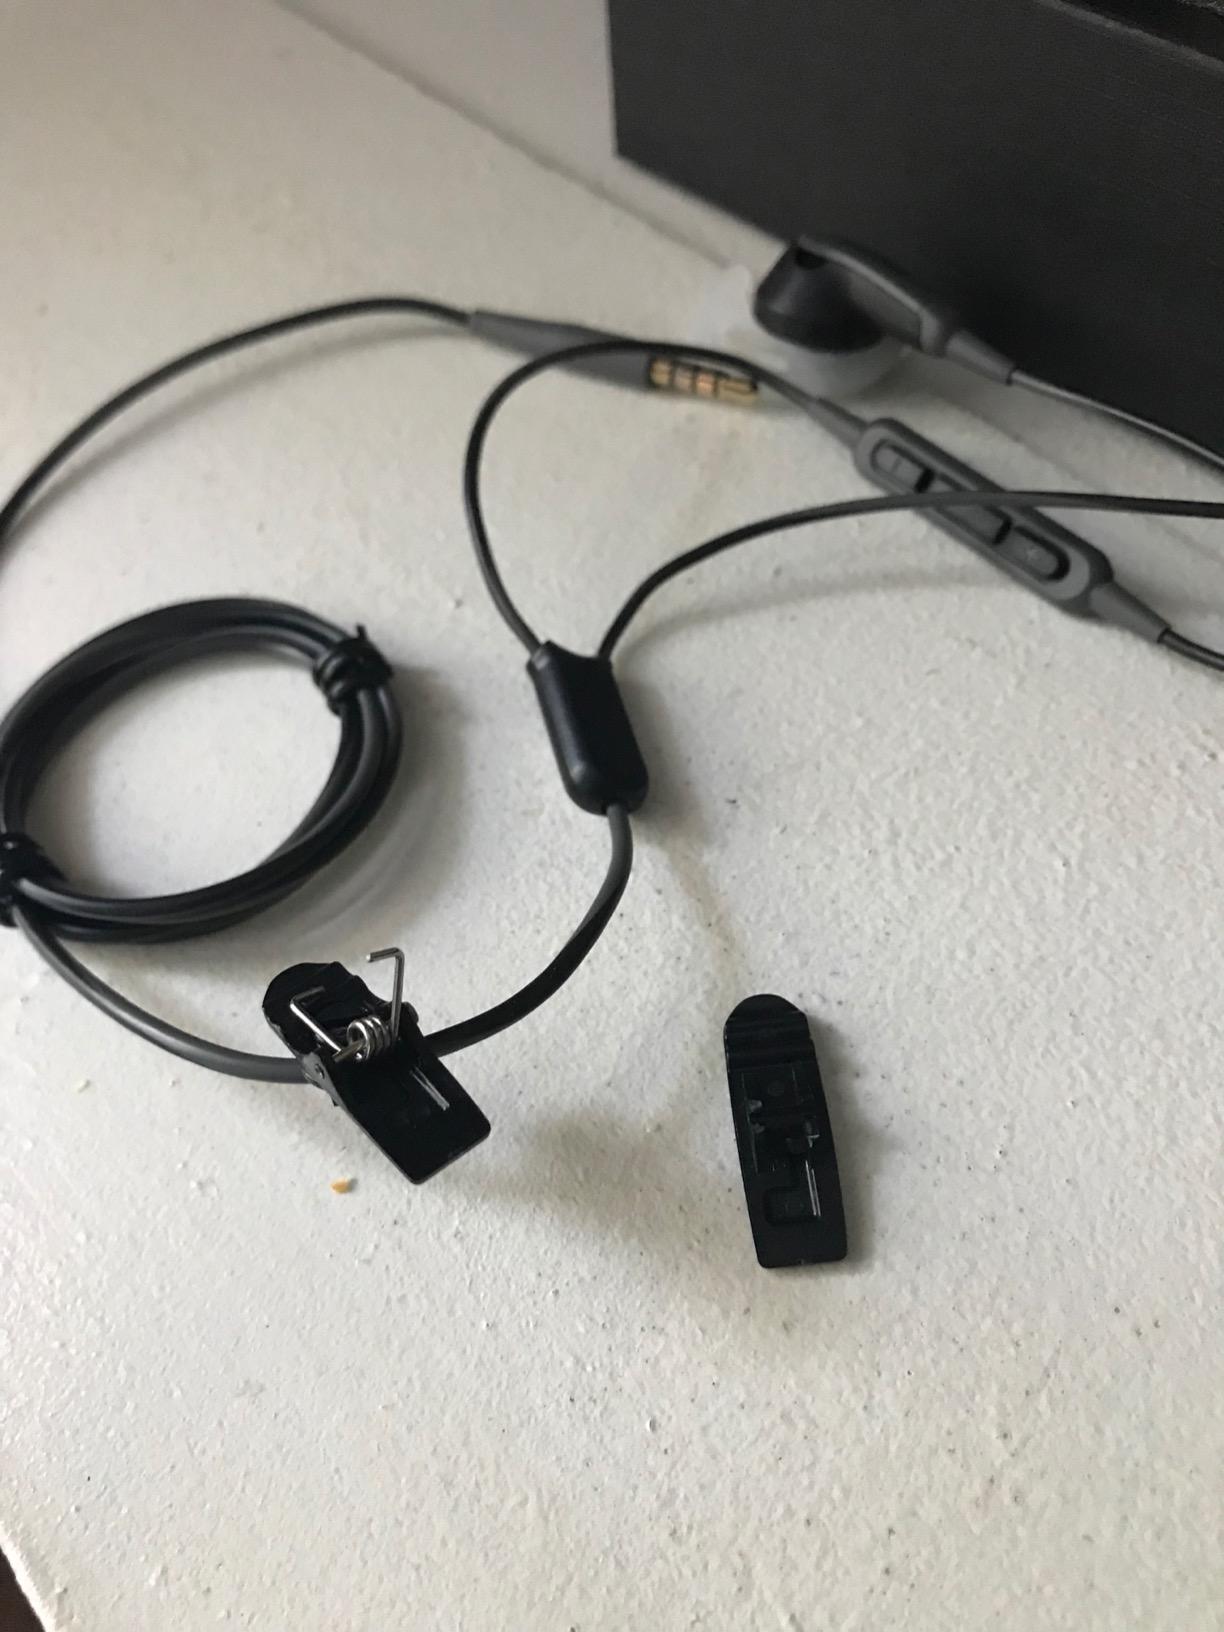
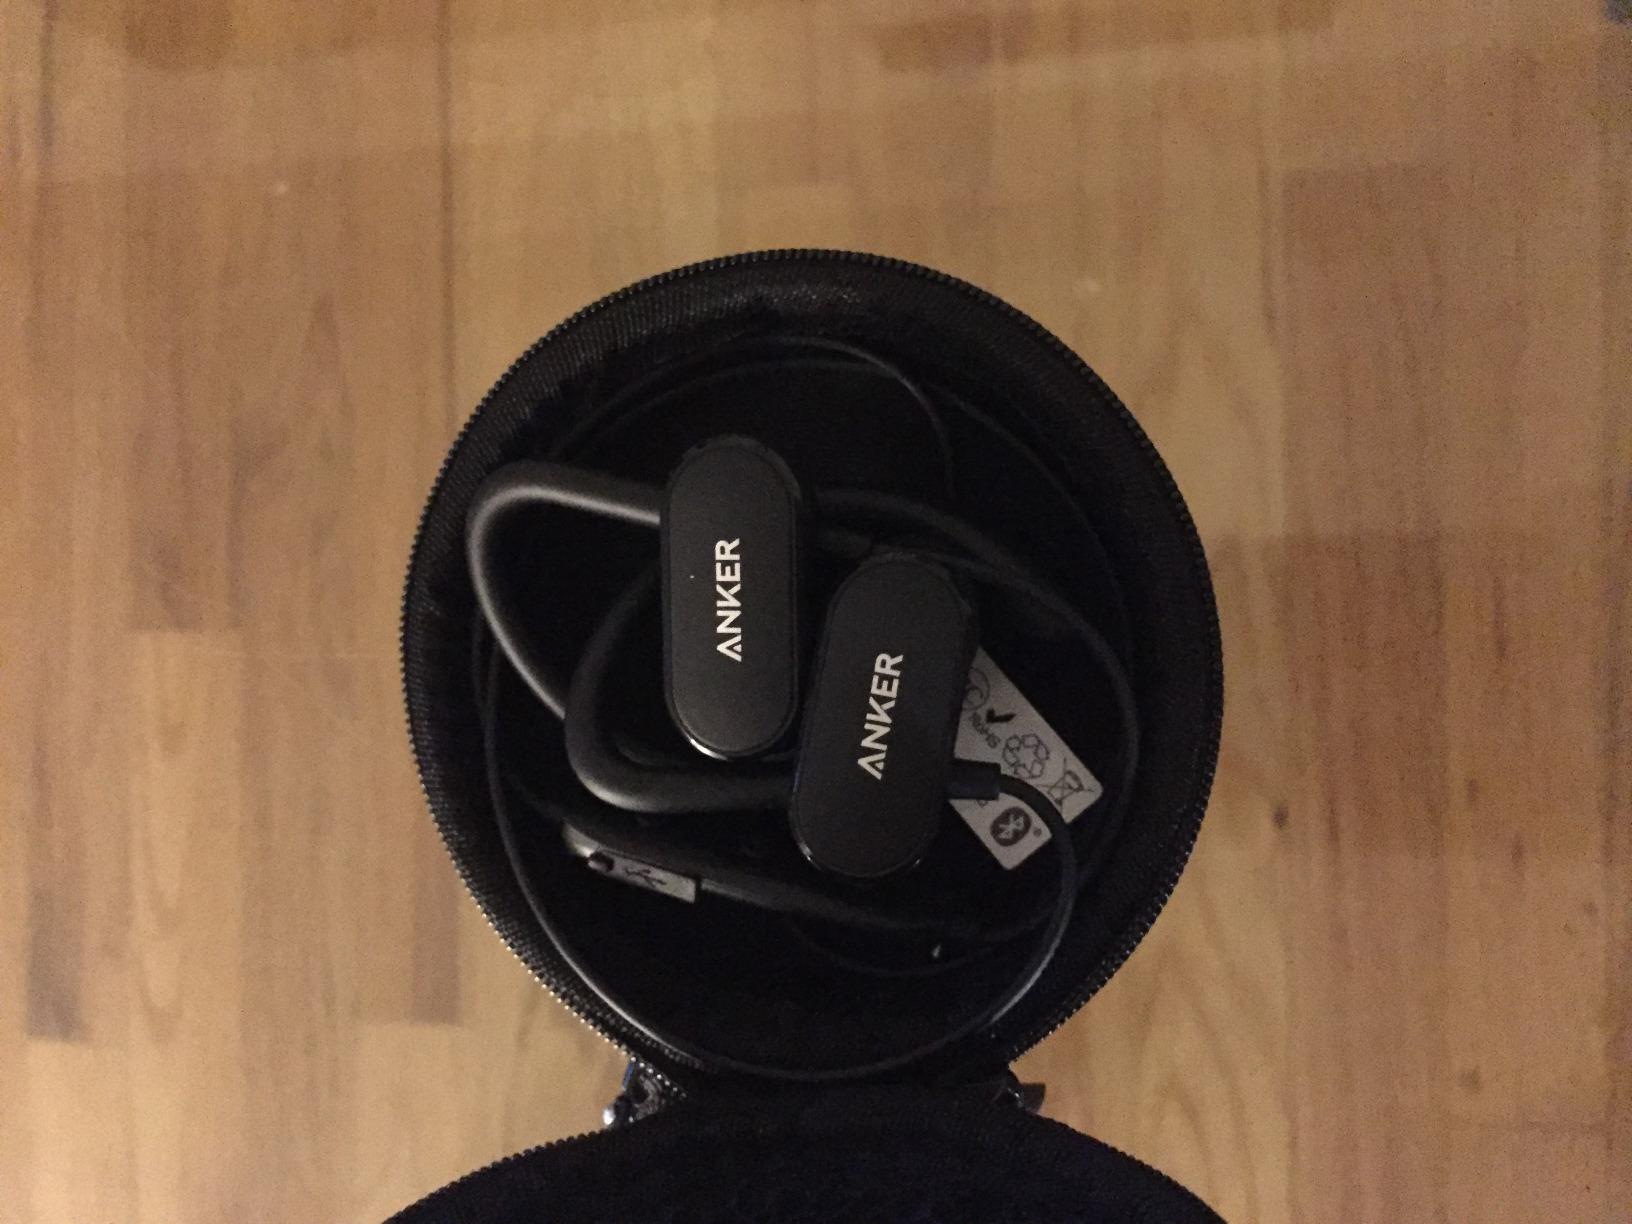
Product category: headphones
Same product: no